List of governors of New York by time in office

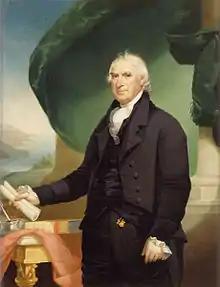
George Clinton, the longest-serving governor of New York

In New York, the governor is elected to a four-year term, which is 1,461 days long. There is no term limit. Prior to 1938, governors were elected to a two-year term, which is 730 or 731 days long.